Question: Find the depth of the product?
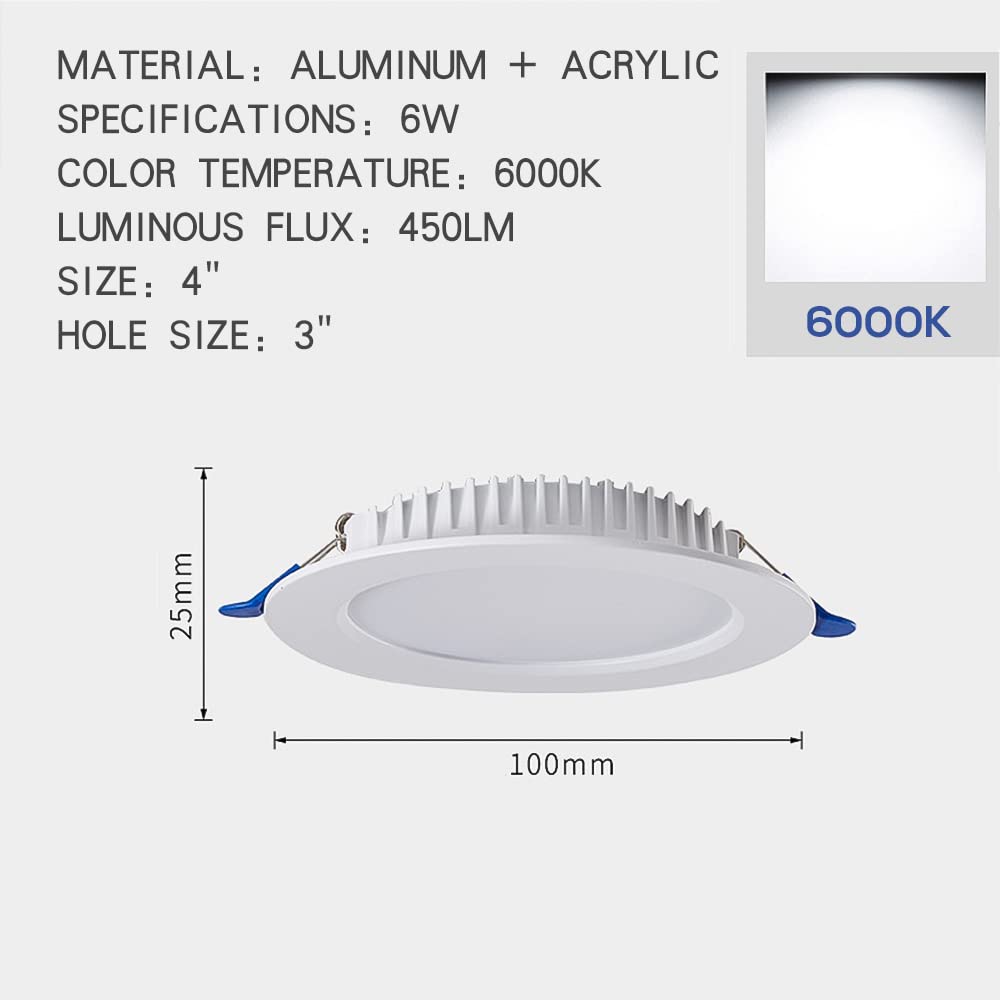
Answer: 100.0 millimetre